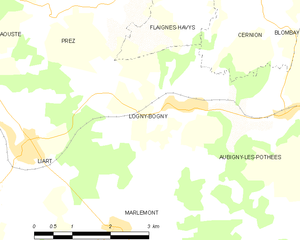
Carte des communes françaises: Logny-Bogny